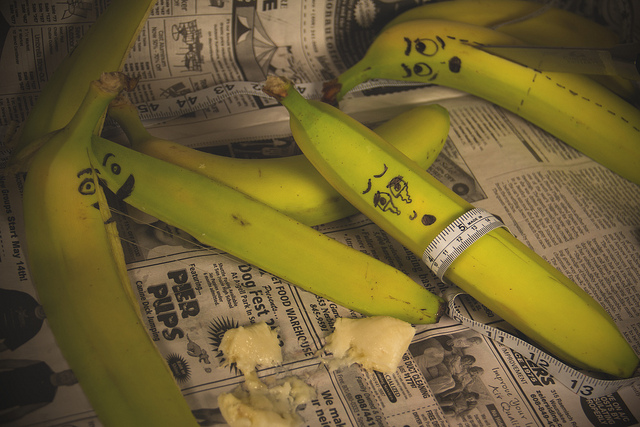
user: Given an image and a question. Answer the question in a short answer. Question: What is strange about these bananas? Short Answer:
assistant: face